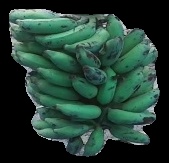
Variety: elakki-bale
Grade: grade3